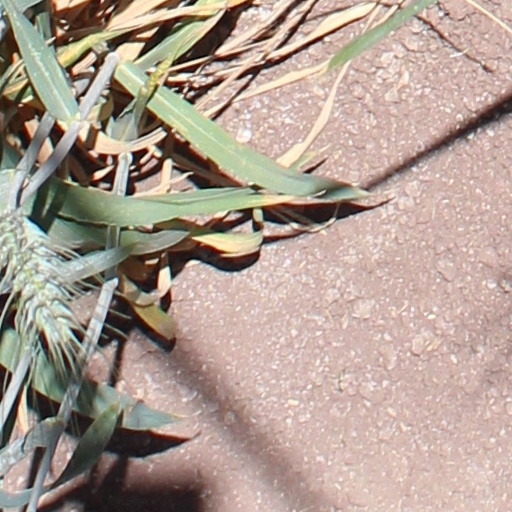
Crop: wheat